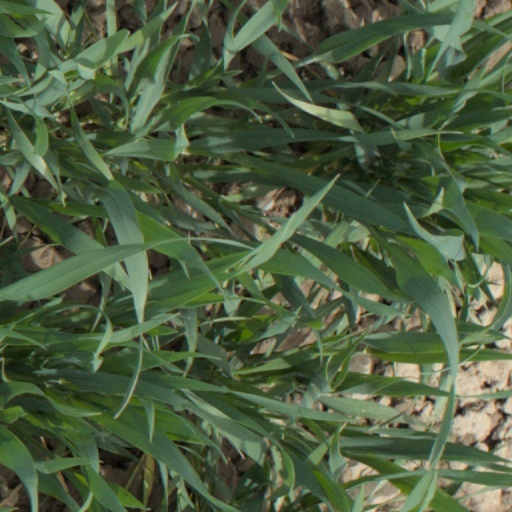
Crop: wheat